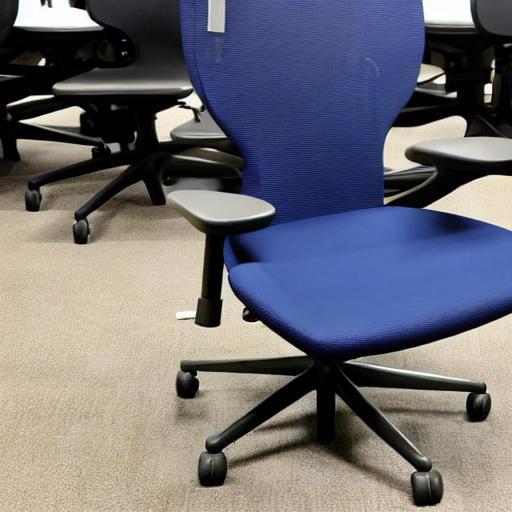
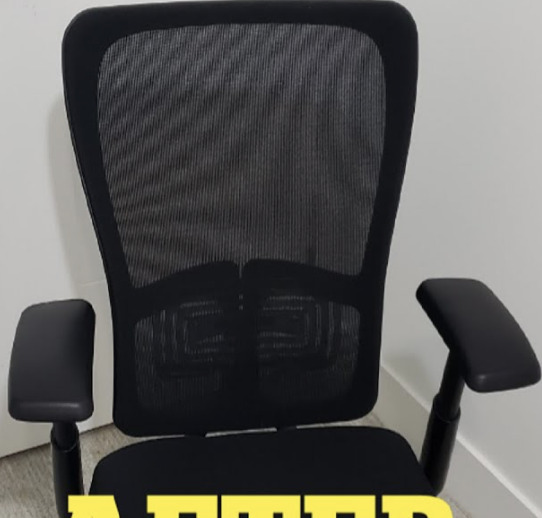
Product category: items_chair
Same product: no